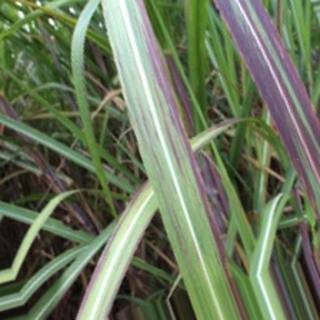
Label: sugarcane_bacterial_blight